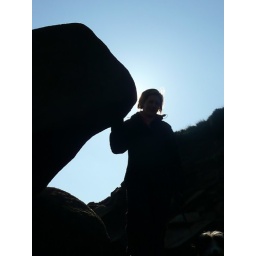
silhoutte in the incredibly blue march sky